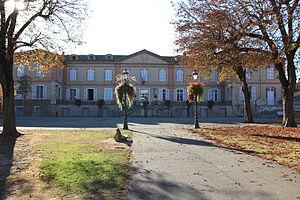
Hôtel de ville de Lézat-sur-Lèze (Ariège, France).
Cet article recense les monuments historiques de l'Ariège, en France.
Lézat-sur-Lèze est une commune française située dans le département de l'Ariège, en région Occitanie.